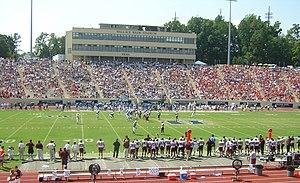
Les Blue Devils de Duke sont un club omnisports universitaire de l'Université Duke à Durham. Les 26 équipes des Blue Devils participent aux compétitions universitaires organisées par la National Collegiate Athletic Association. Duke fait partie de la Atlantic Coast Conference depuis 1953.